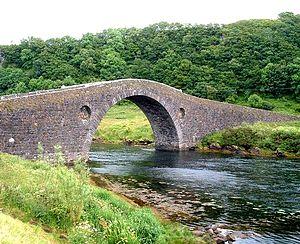
Les Hébrides sont un archipel du Royaume-Uni. Situé au sud de la mer d'Écosse, cet archipel comprend les Hébrides intérieures et les Hébrides extérieures, séparées par la mer des Hébrides et le Little Minch. Ces îles ont une longue histoire de peuplement remontant au Mésolithique et leurs cultures ont été successivement influencées par les peuples de langues celtiques, nordiques et anglophones. Cette diversité se traduit dans la toponymie.
Clachan Bridge est un pont d'une seule arche, enjambant le détroit du Clachan Sound, à 13 kilomètres au sud-ouest d'Oban dans le comté d'Argyll. Il relie la côte ouest de l'Écosse continentale à l'île de Seil.